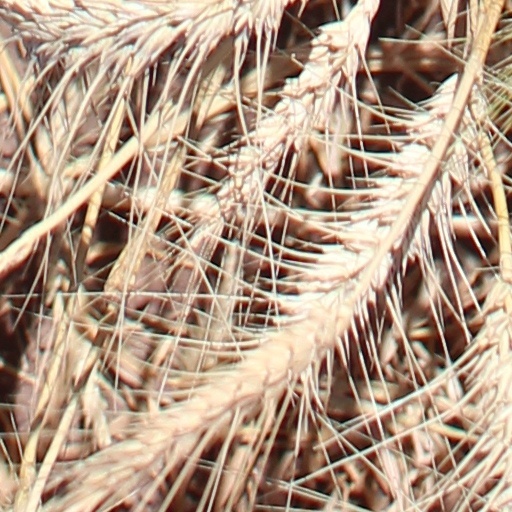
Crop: wheat